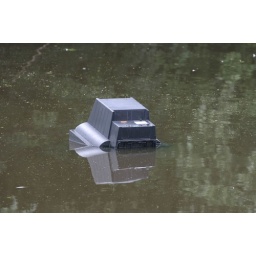
TV in the water